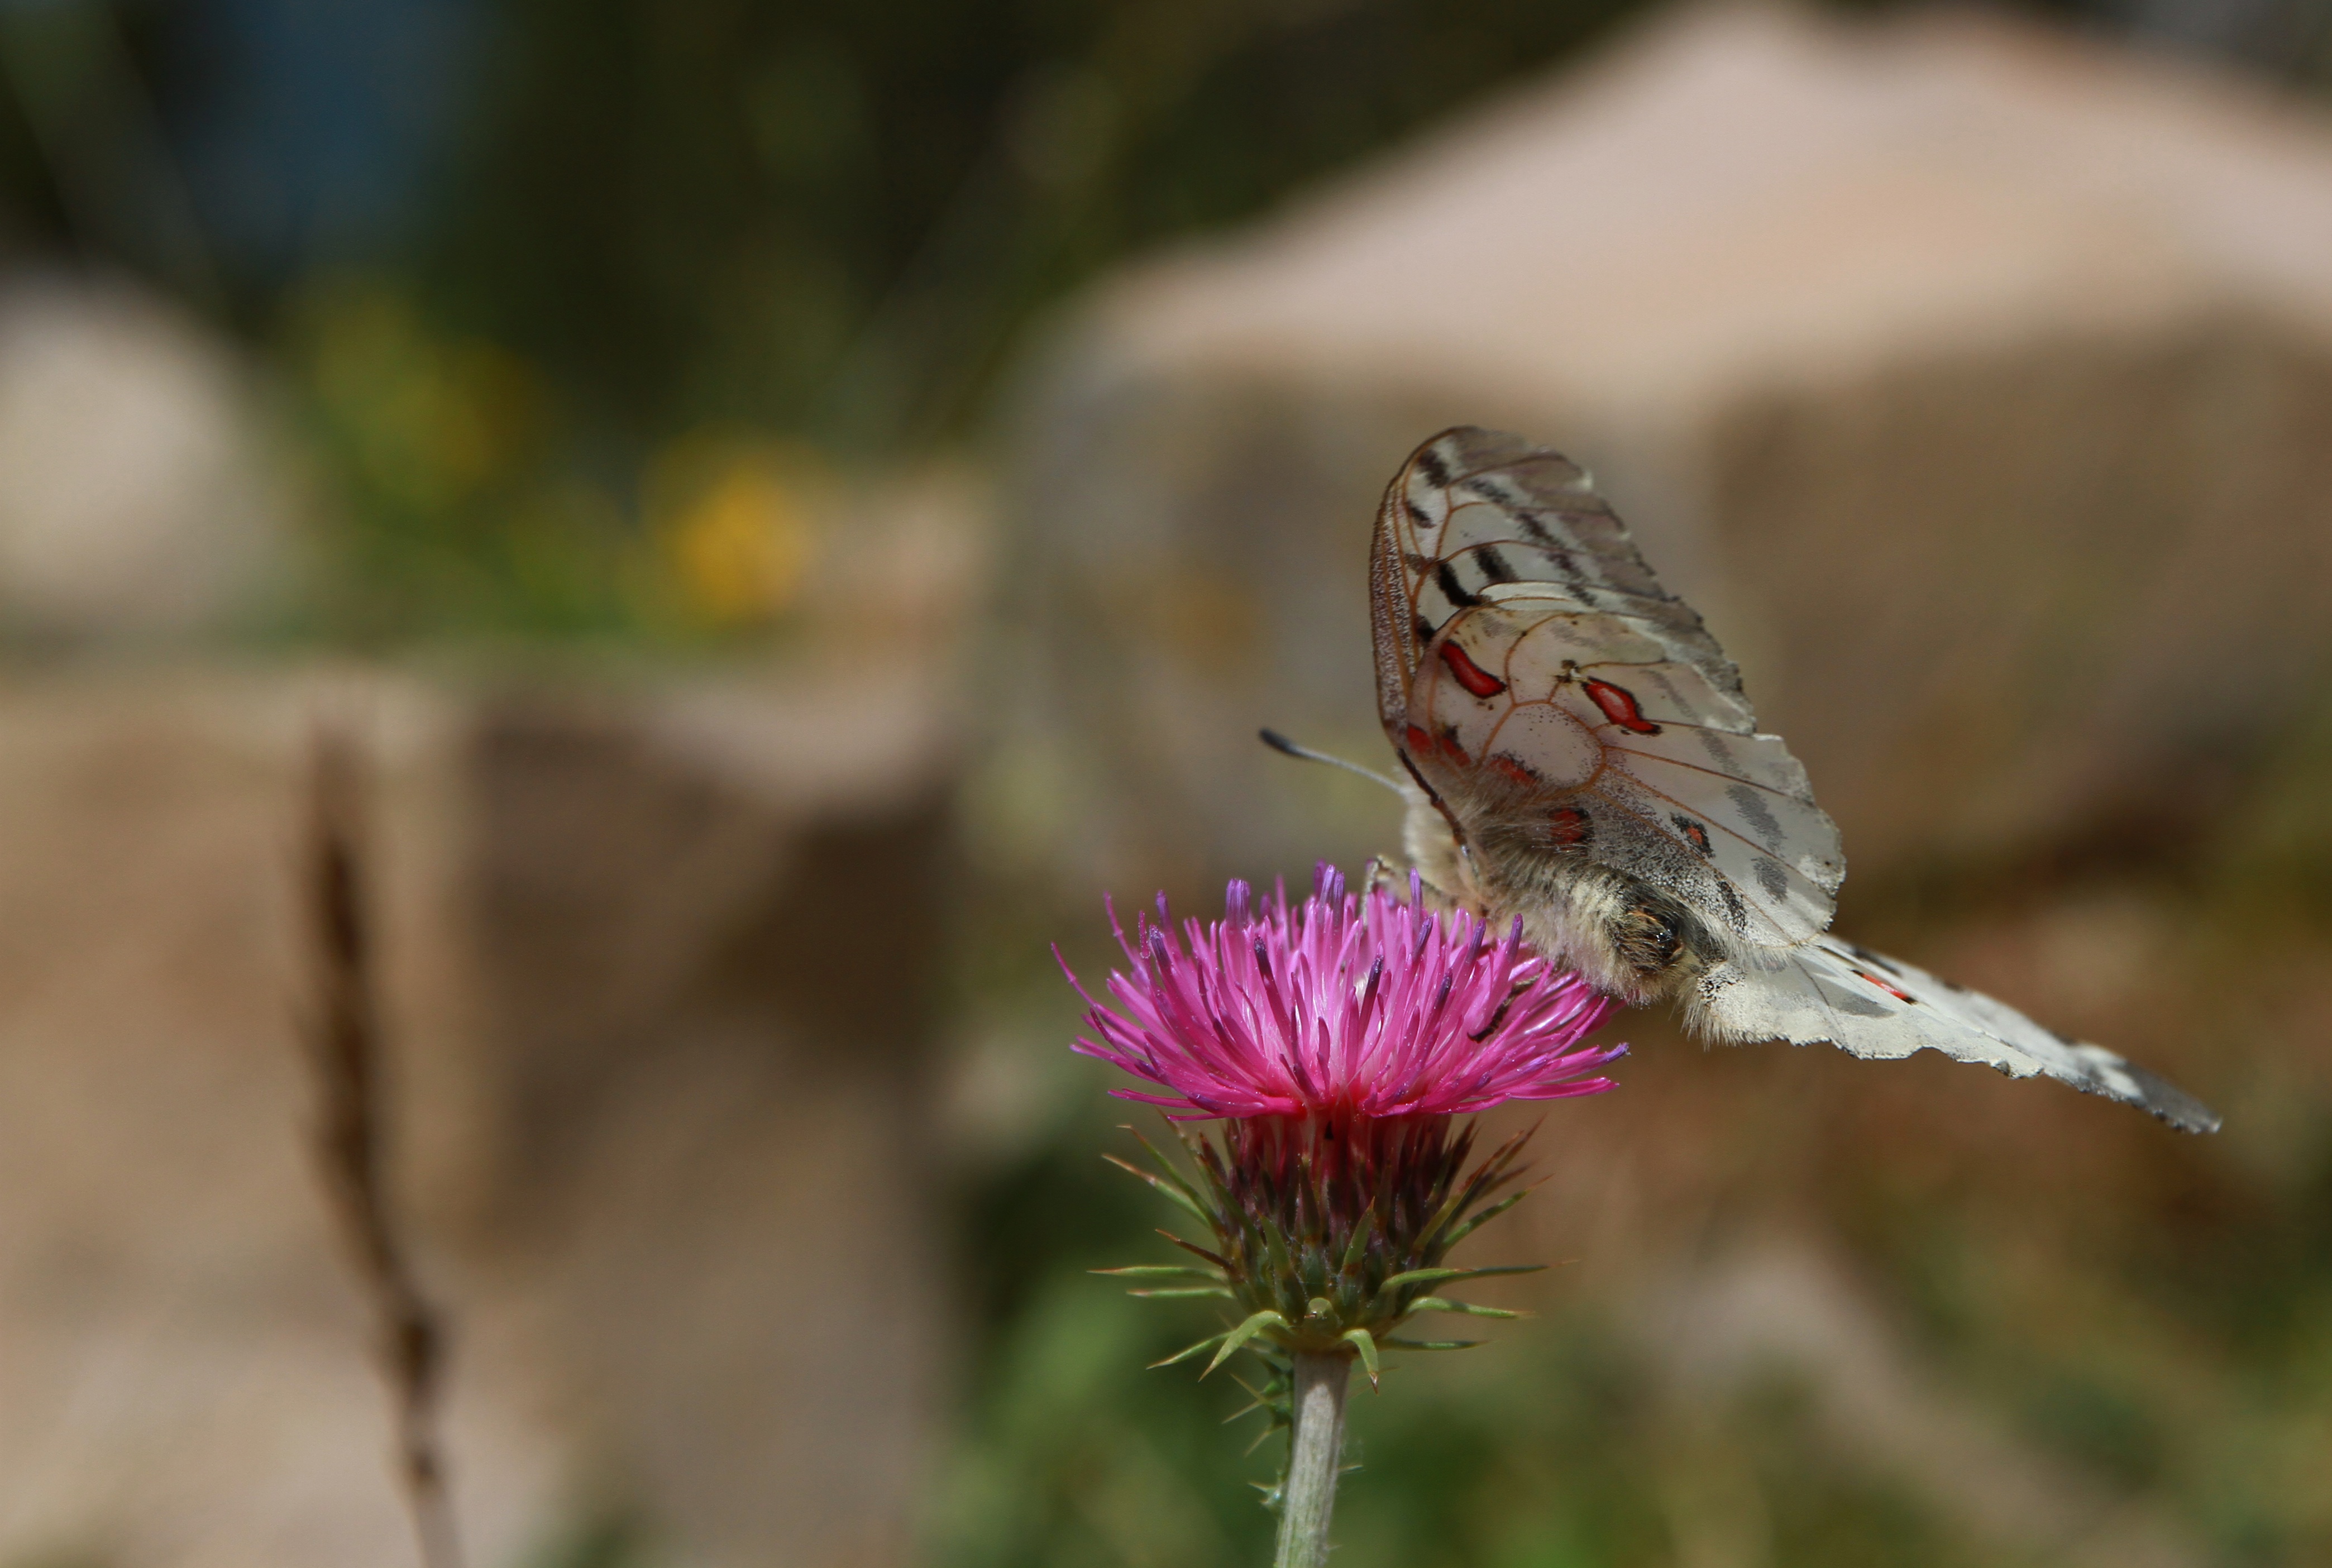
nature, bird, plant, flower, wildlife, insect, botany, moth, butterfly, flora, fauna, wildflower, close up, thistle, pink flower, macro photography, butterfly on flower, moths and butterflies